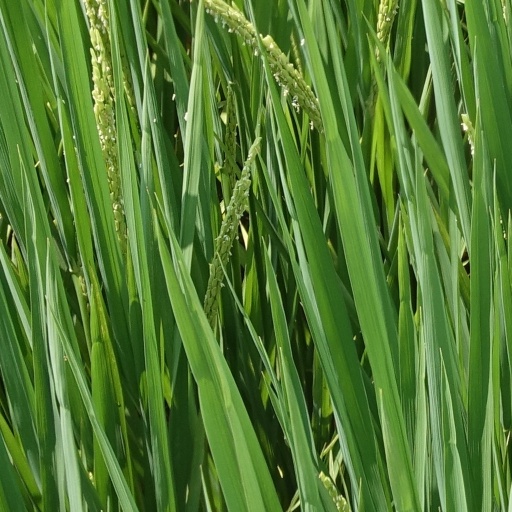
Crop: rice